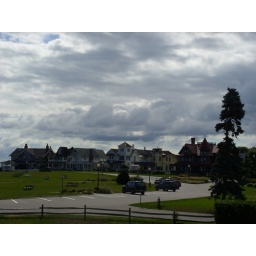
oak bluffs - clouds over ocean park 9